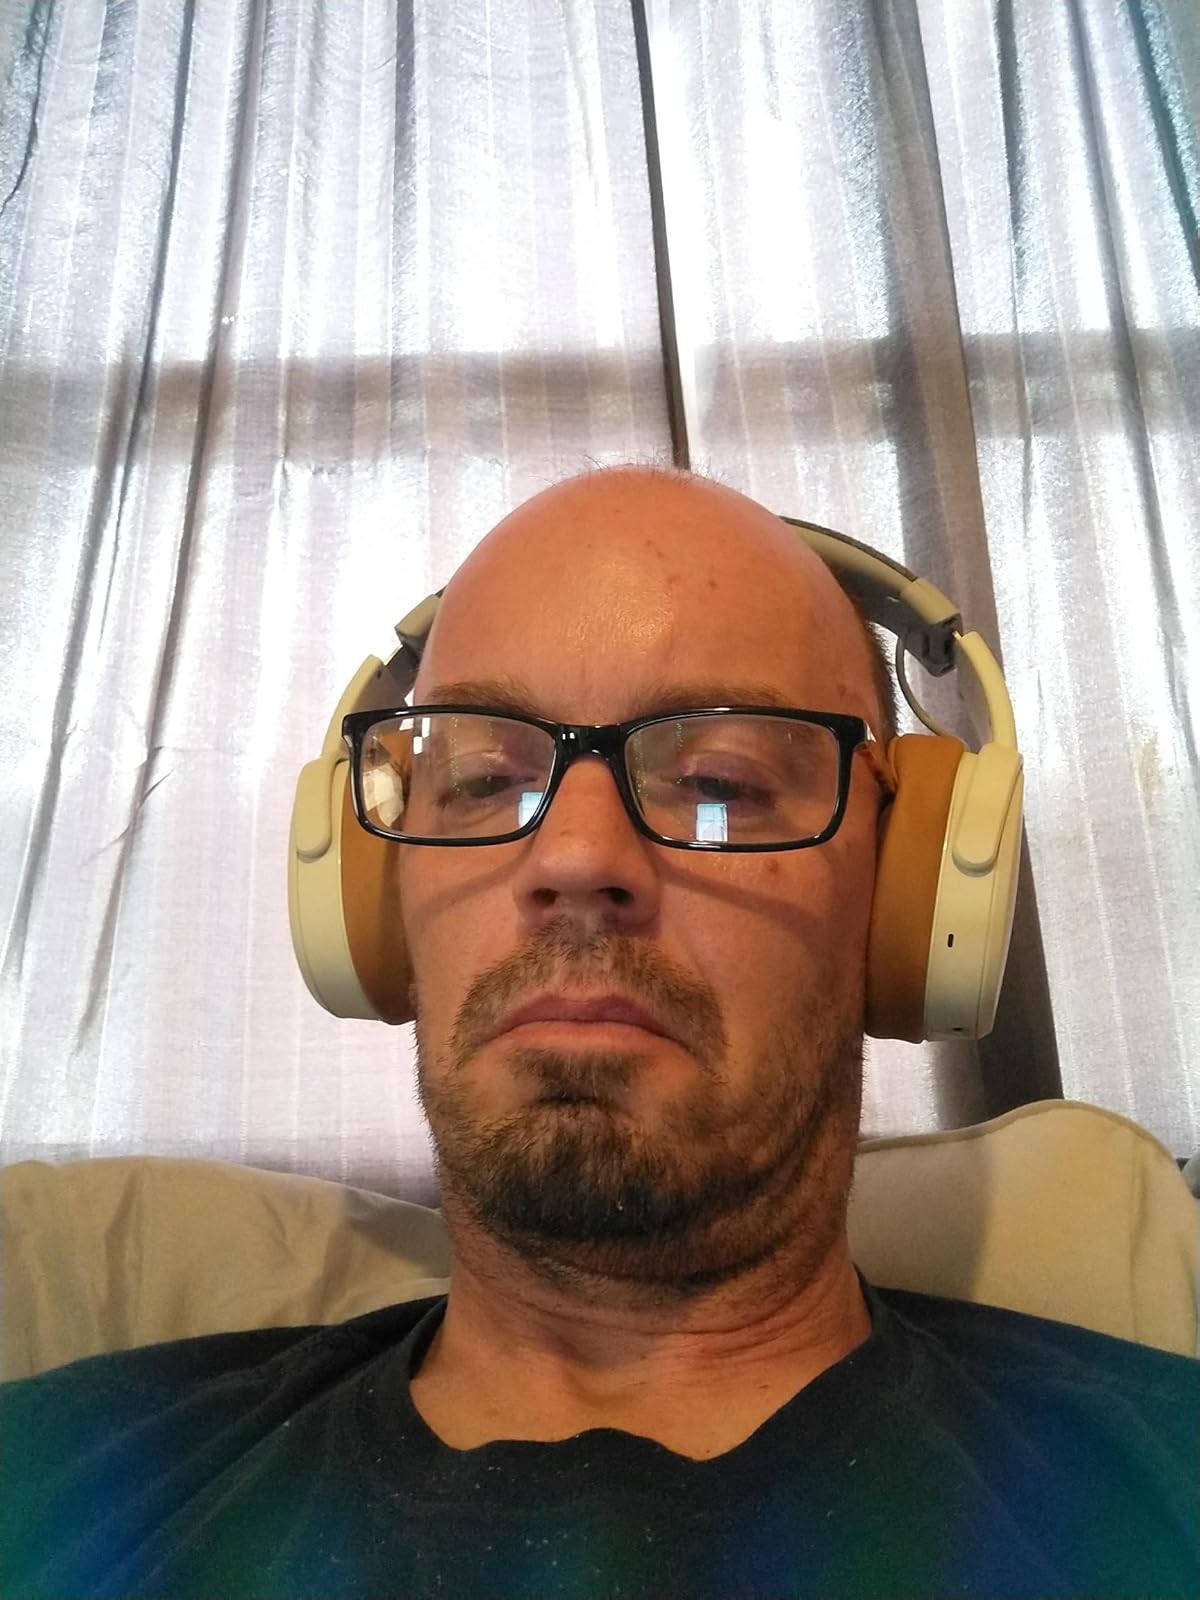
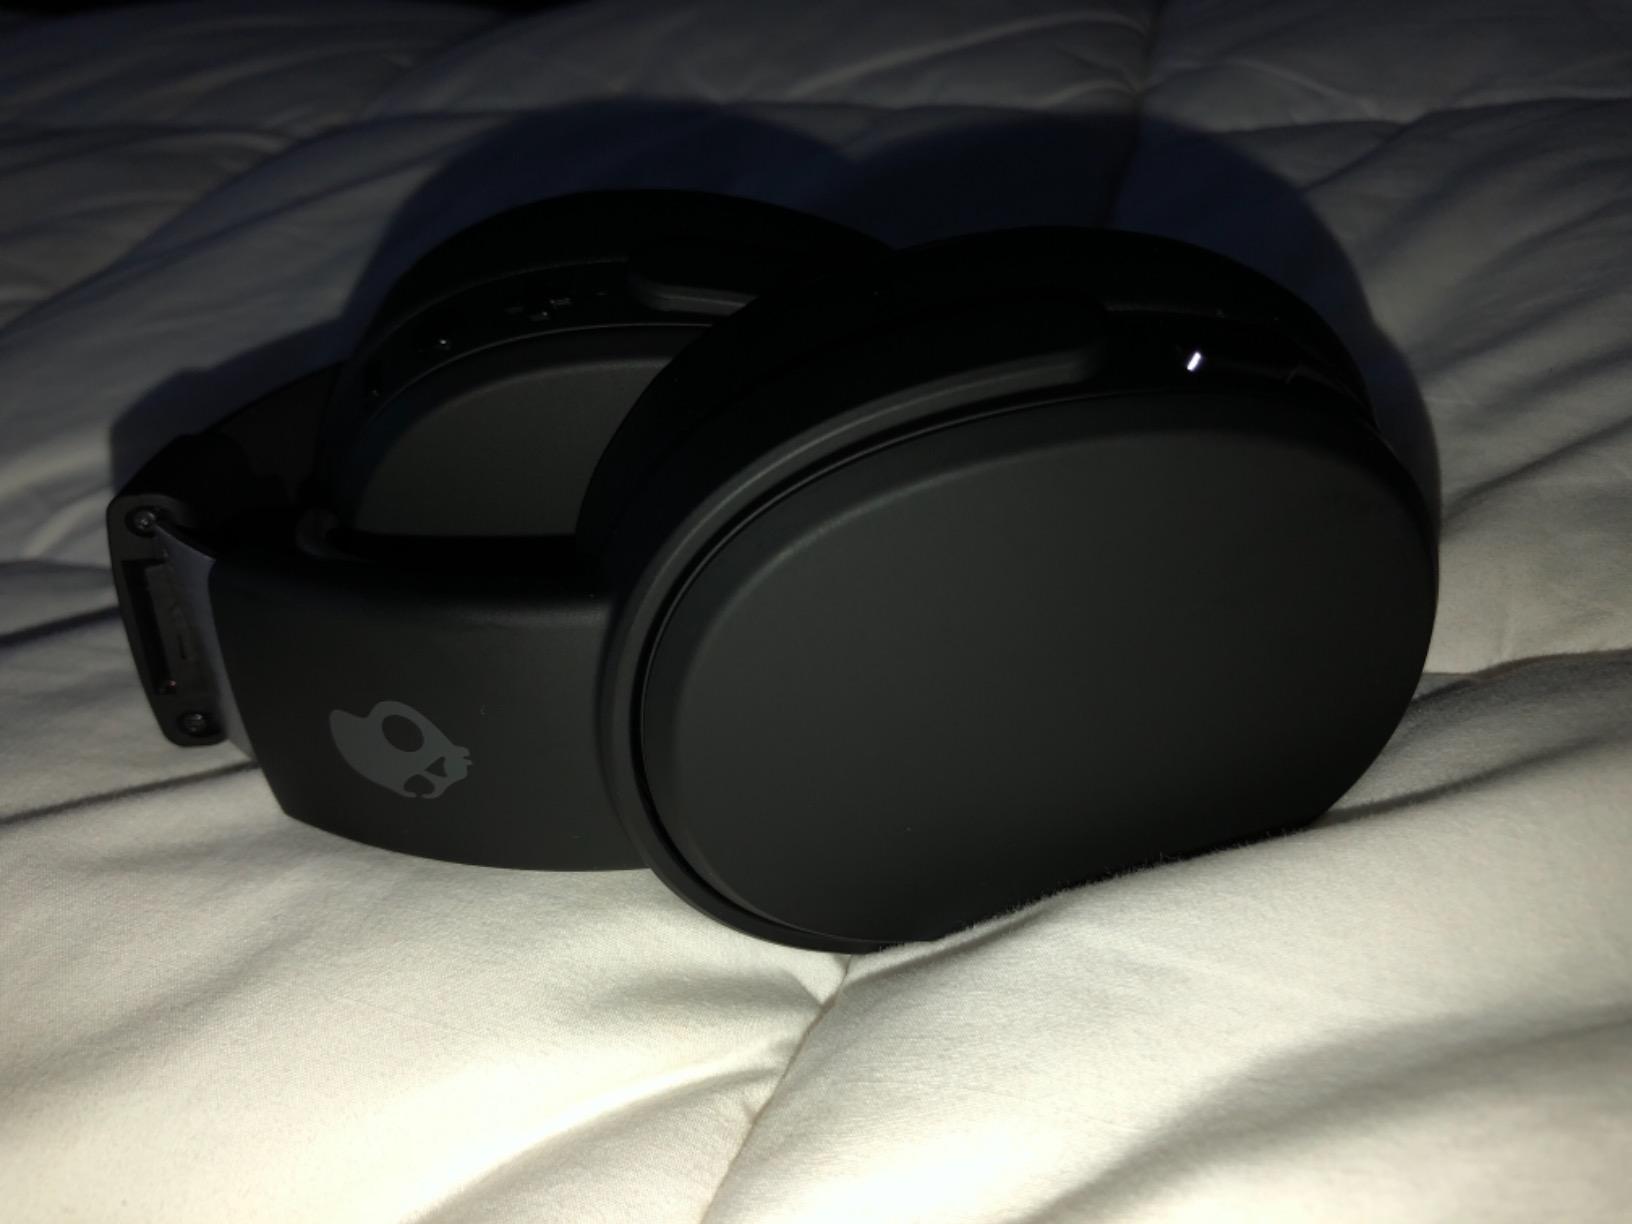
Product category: headphones
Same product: no